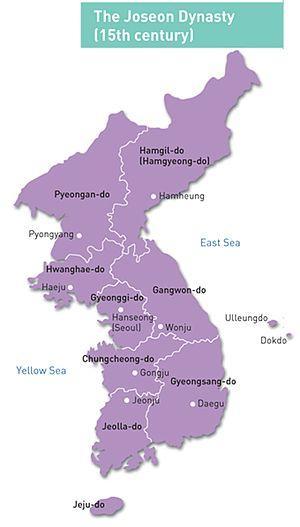
La période Joseon est la période de l'histoire de la Corée au cours de laquelle le pays fut gouverné par la dynastie Joseon, parfois appelée dynastie Yi, une dynastie de rois coréens qui occupa le trône de 1392 à 1910.